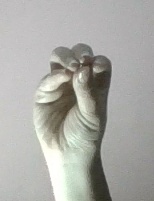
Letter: ha